Mateo Banks

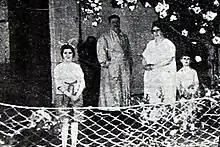
Mateo Banks at his house in Azul, surrounded by his wife Máxima Gainza, his daughter Pepa Ana Banks and his youngest son Pedro Banks, barely months before the murders. The children would change their surname to Gainza after their father's conviction.

Azul's historians Georgina Degano and Eduardo Aguero Mielhuerry carried out a research on Mateo Banks early life, and discovered some evidence of a criminal past. When the Banks first arrived in Azul, in 1897, a young Mateo Banks was hired as a peon in "La Buena Suerte", then owned by Henry McCracken, a British subject. After improperly flirting with one of McCracken's daughters, Mateo Banks became involved in the theft of a sum of money from his employer (a couple also working in the ranch was accused and fired). When Banks claimed that he had found part of the stolen cash some days later, all suspicions fell on him. Sometime after this incident, McCracken's body was found hanging from a tree; it was never established whether this was suicide or murder, but once again all fingers pointed to Banks. After McCracken's demise, his family travelled back to Britain, leaving the ranch to be exploited by Matthew Banks as leeseholder. He later bought "La Buena Suerte" and a nearby farm, "El Trébol". There were two more suspicious deaths by firearm at "La Buena Suerte"; the first, a visitor from Buenos Aires, shot dead in the course of a hunting trip in the ranch, and the second, one of Matthew's brothers. After the second shooting, Matthew advised his problematic son to move to San Luis Province, in western Argentine. Once there, though the facts regarding locations and dates are scarce, it is known that Mateo got a job as manager of a ranch, and his financial situation improved dramatically. The historians claim that Mateo Banks returned to Azul in 1912, after the rural state where he worked was robbed, and all its inhabitants killed by unknown assailants, exception made of Banks. While living in San Luis, he married Máxima Gainza, the daughter of a rich Basque landowner from Olavarría, a town some miles away from Azul. Mateo's high-society environment detached him from the austere life of his brothers, who married women of Irish descent.